Michel Dragon

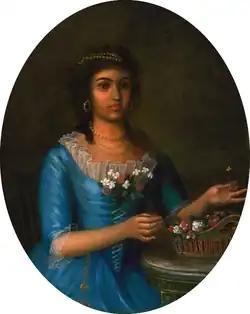
Michel married a freed African slave with whom she had two children. Depicted: Michel's daughter, Marianne Celeste Dragon, 1795

Michael Dragon was born in Athens, Greece, in 1739. His father's name was Antonio Dracos and his mother's name was Clino Hellenes. Dragon's military career began in the French militia when he migrated to New Orleans from the Greek city of Athens. He later became affiliated with the Spanish military first as a second sergeant, then first sergeant, and finally as a lieutenant. He served for the Spanish military during the American Revolutionary War. The first battle was the Capture of Fort Bute in 1779. Dragon was part of the artillery division under Colonel Gilbert Antoine de St. Maxent. He fought in the Battle of Baton Rouge, Battle of Fort Charlotte and gradually increased his rank to lieutenant in the Siege of Pensacola under Bernardo de Gálvez. Dragon led the Louisiana provincial militia. He was later honored by Charles III of Spain upon the recommendation of Baron Francisco Luis Héctor de Carondelet. He continued his service to the Spanish military and Andres Almonaster y Rojas until New Orleans became part of the United States. Dragon and his family then became American citizens and were given several hectares of land as a reward for Dragon's actions in the American Revolution.